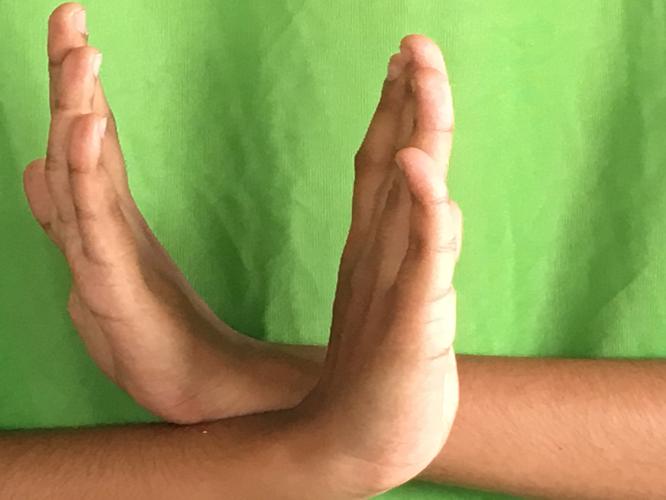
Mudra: Swastikam
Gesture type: double_hand